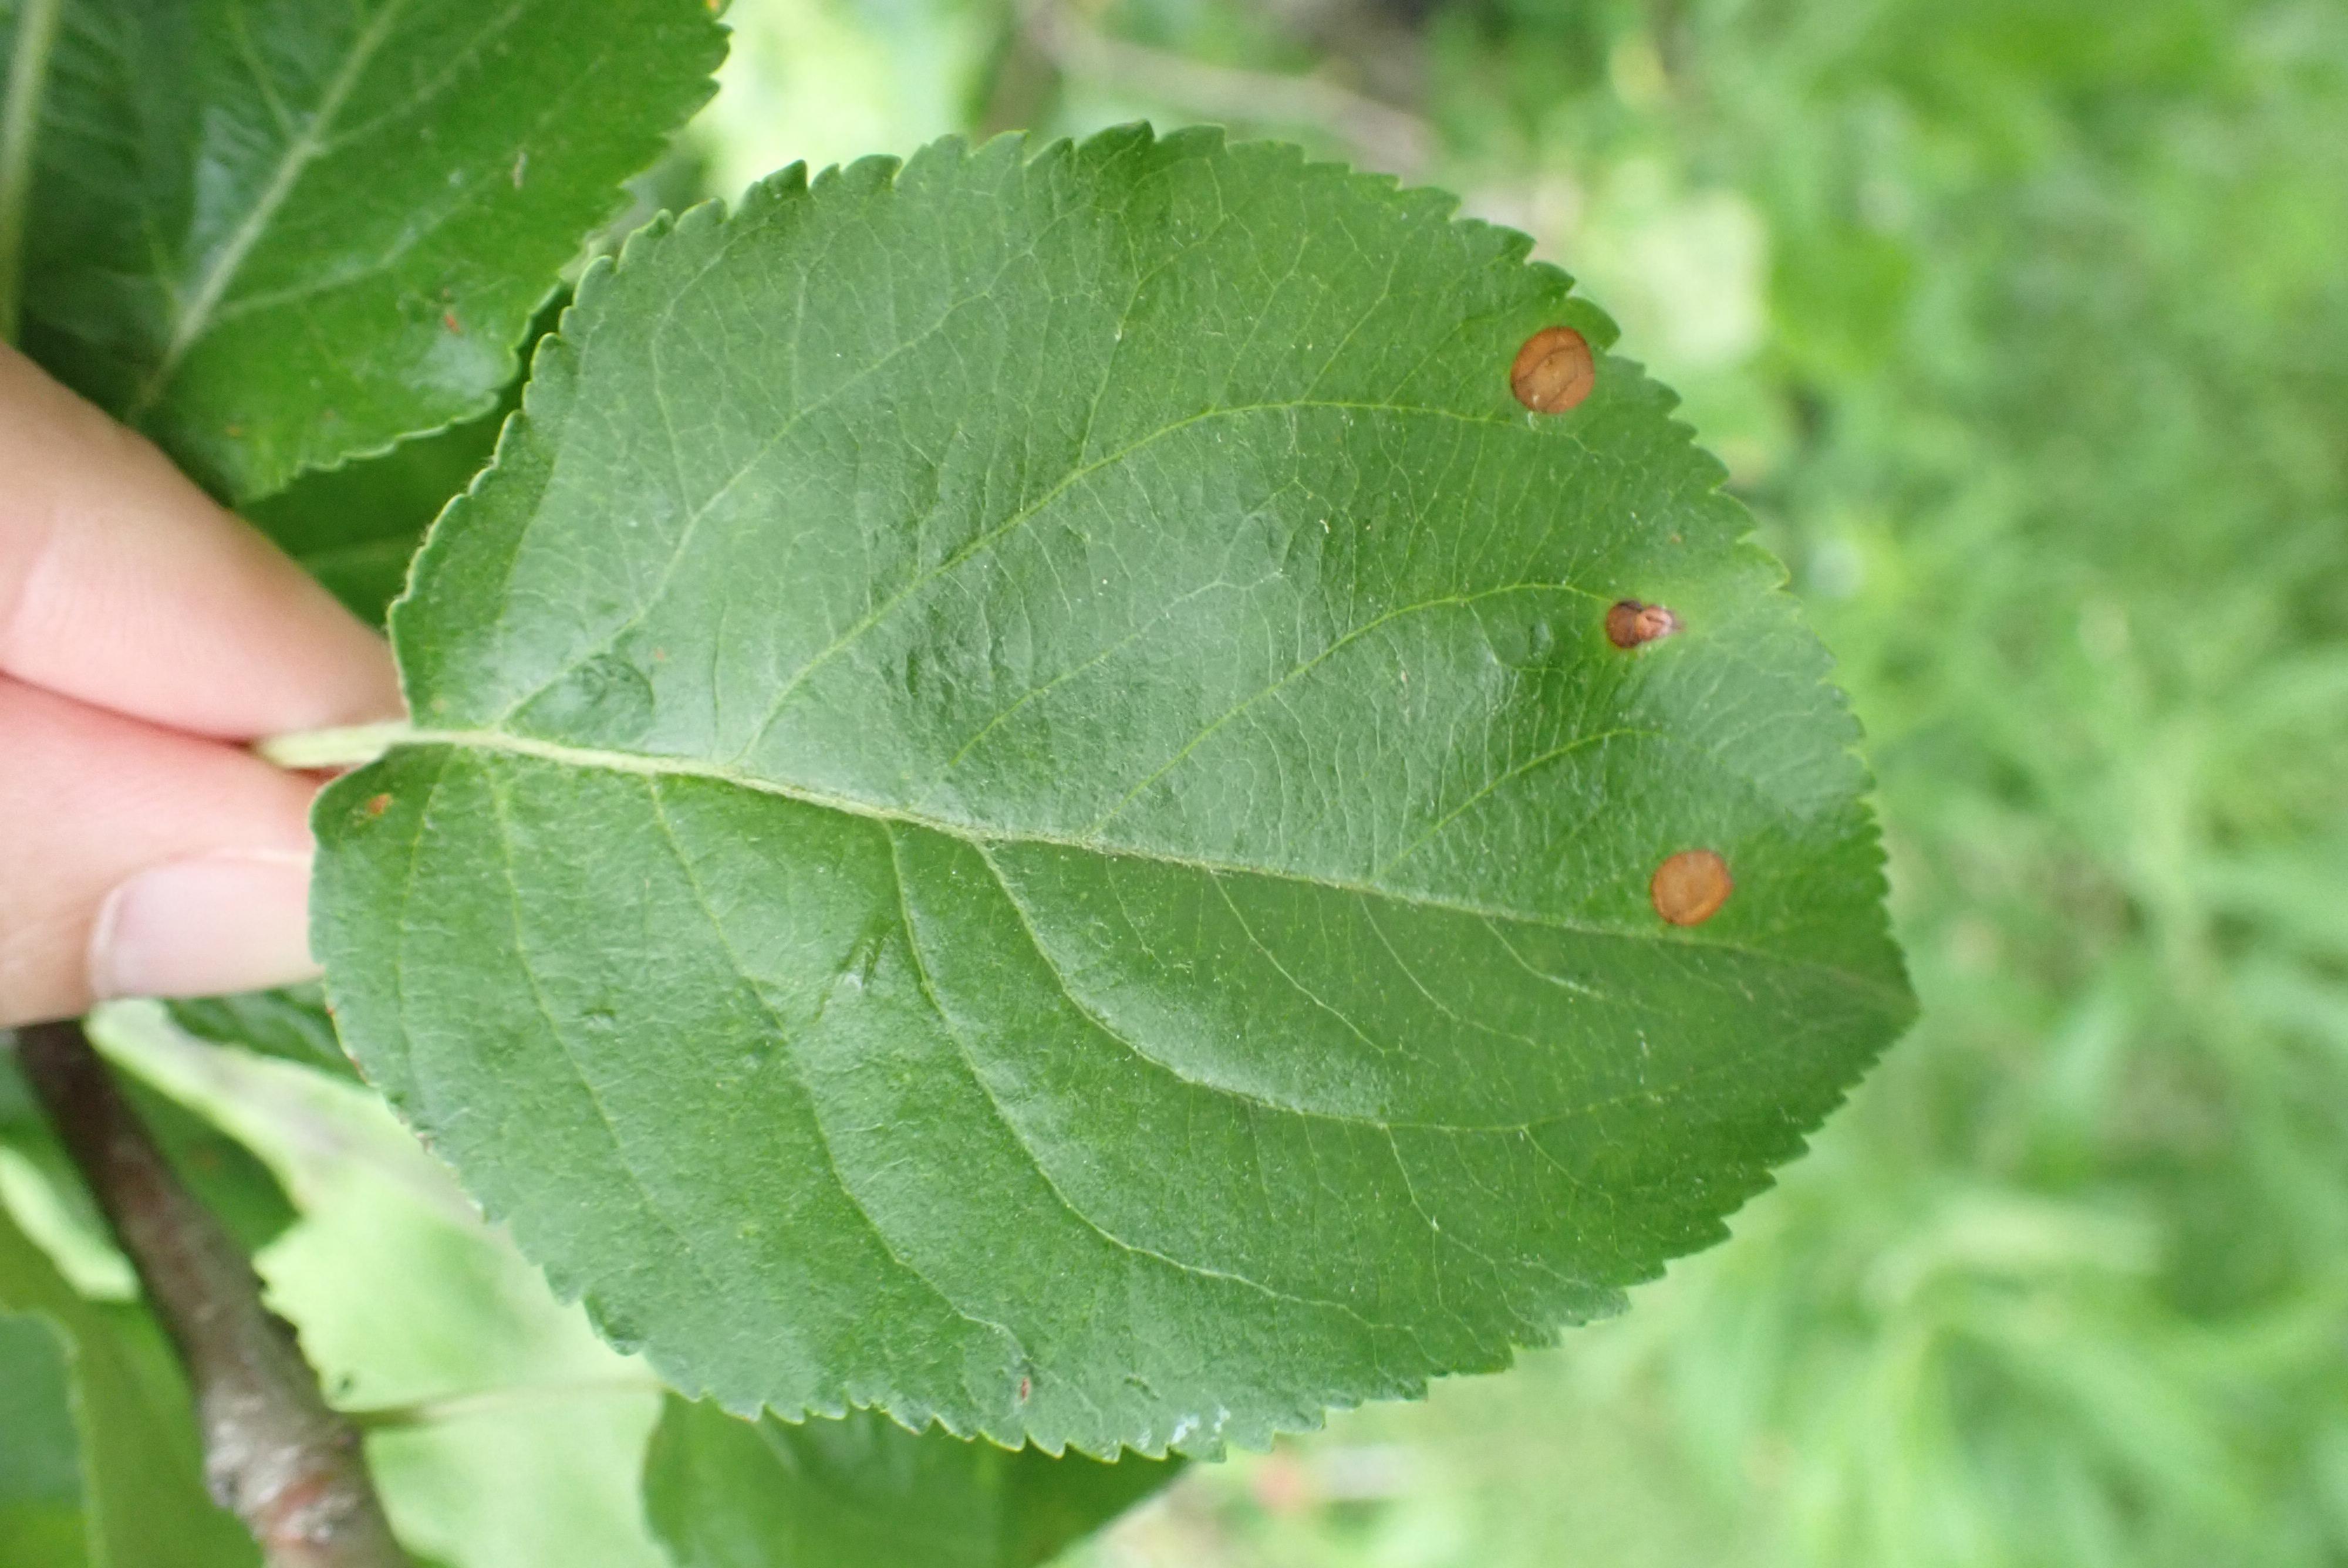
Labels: frog_eye_leaf_spot